Alan Gordon (soccer)

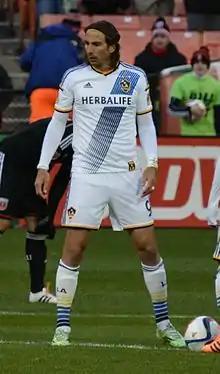
Gordon playing for LA Galaxy March 2015

Alan Gordon (born October 16, 1981) is an American former professional soccer player. In the majority of his career, Gordon was mostly relied upon to make goals in game as a Super–sub.